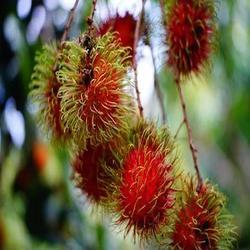
Label: Rambutan